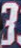
Number: 3